Crystal gazing

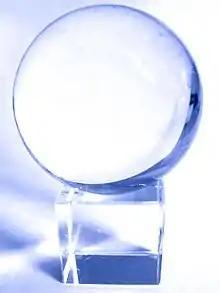
A crystal ball

The term crystal gazing denotes several different forms of a variety of objects, and there are several schools of thought as to the sources of the visions seen in the crystal gazing trance. Crystal gazing may be used by practitioners—sometimes called "readers" or "seers"—for a variety of purposes, including to predict distant or future events, to give character analyses, to tell fortunes, or to help a client make choices about current situations and problems.